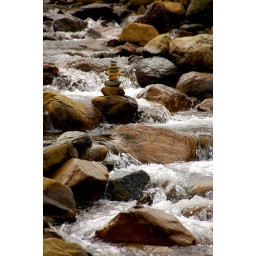
Small stream running through the ancient rocks of the tablelands in Gros Morne National Park.